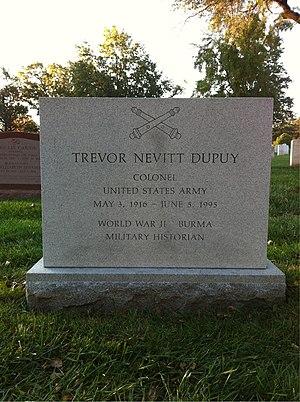
Trevor Nevitt Dupuy est un colonel et historien militaire américain.